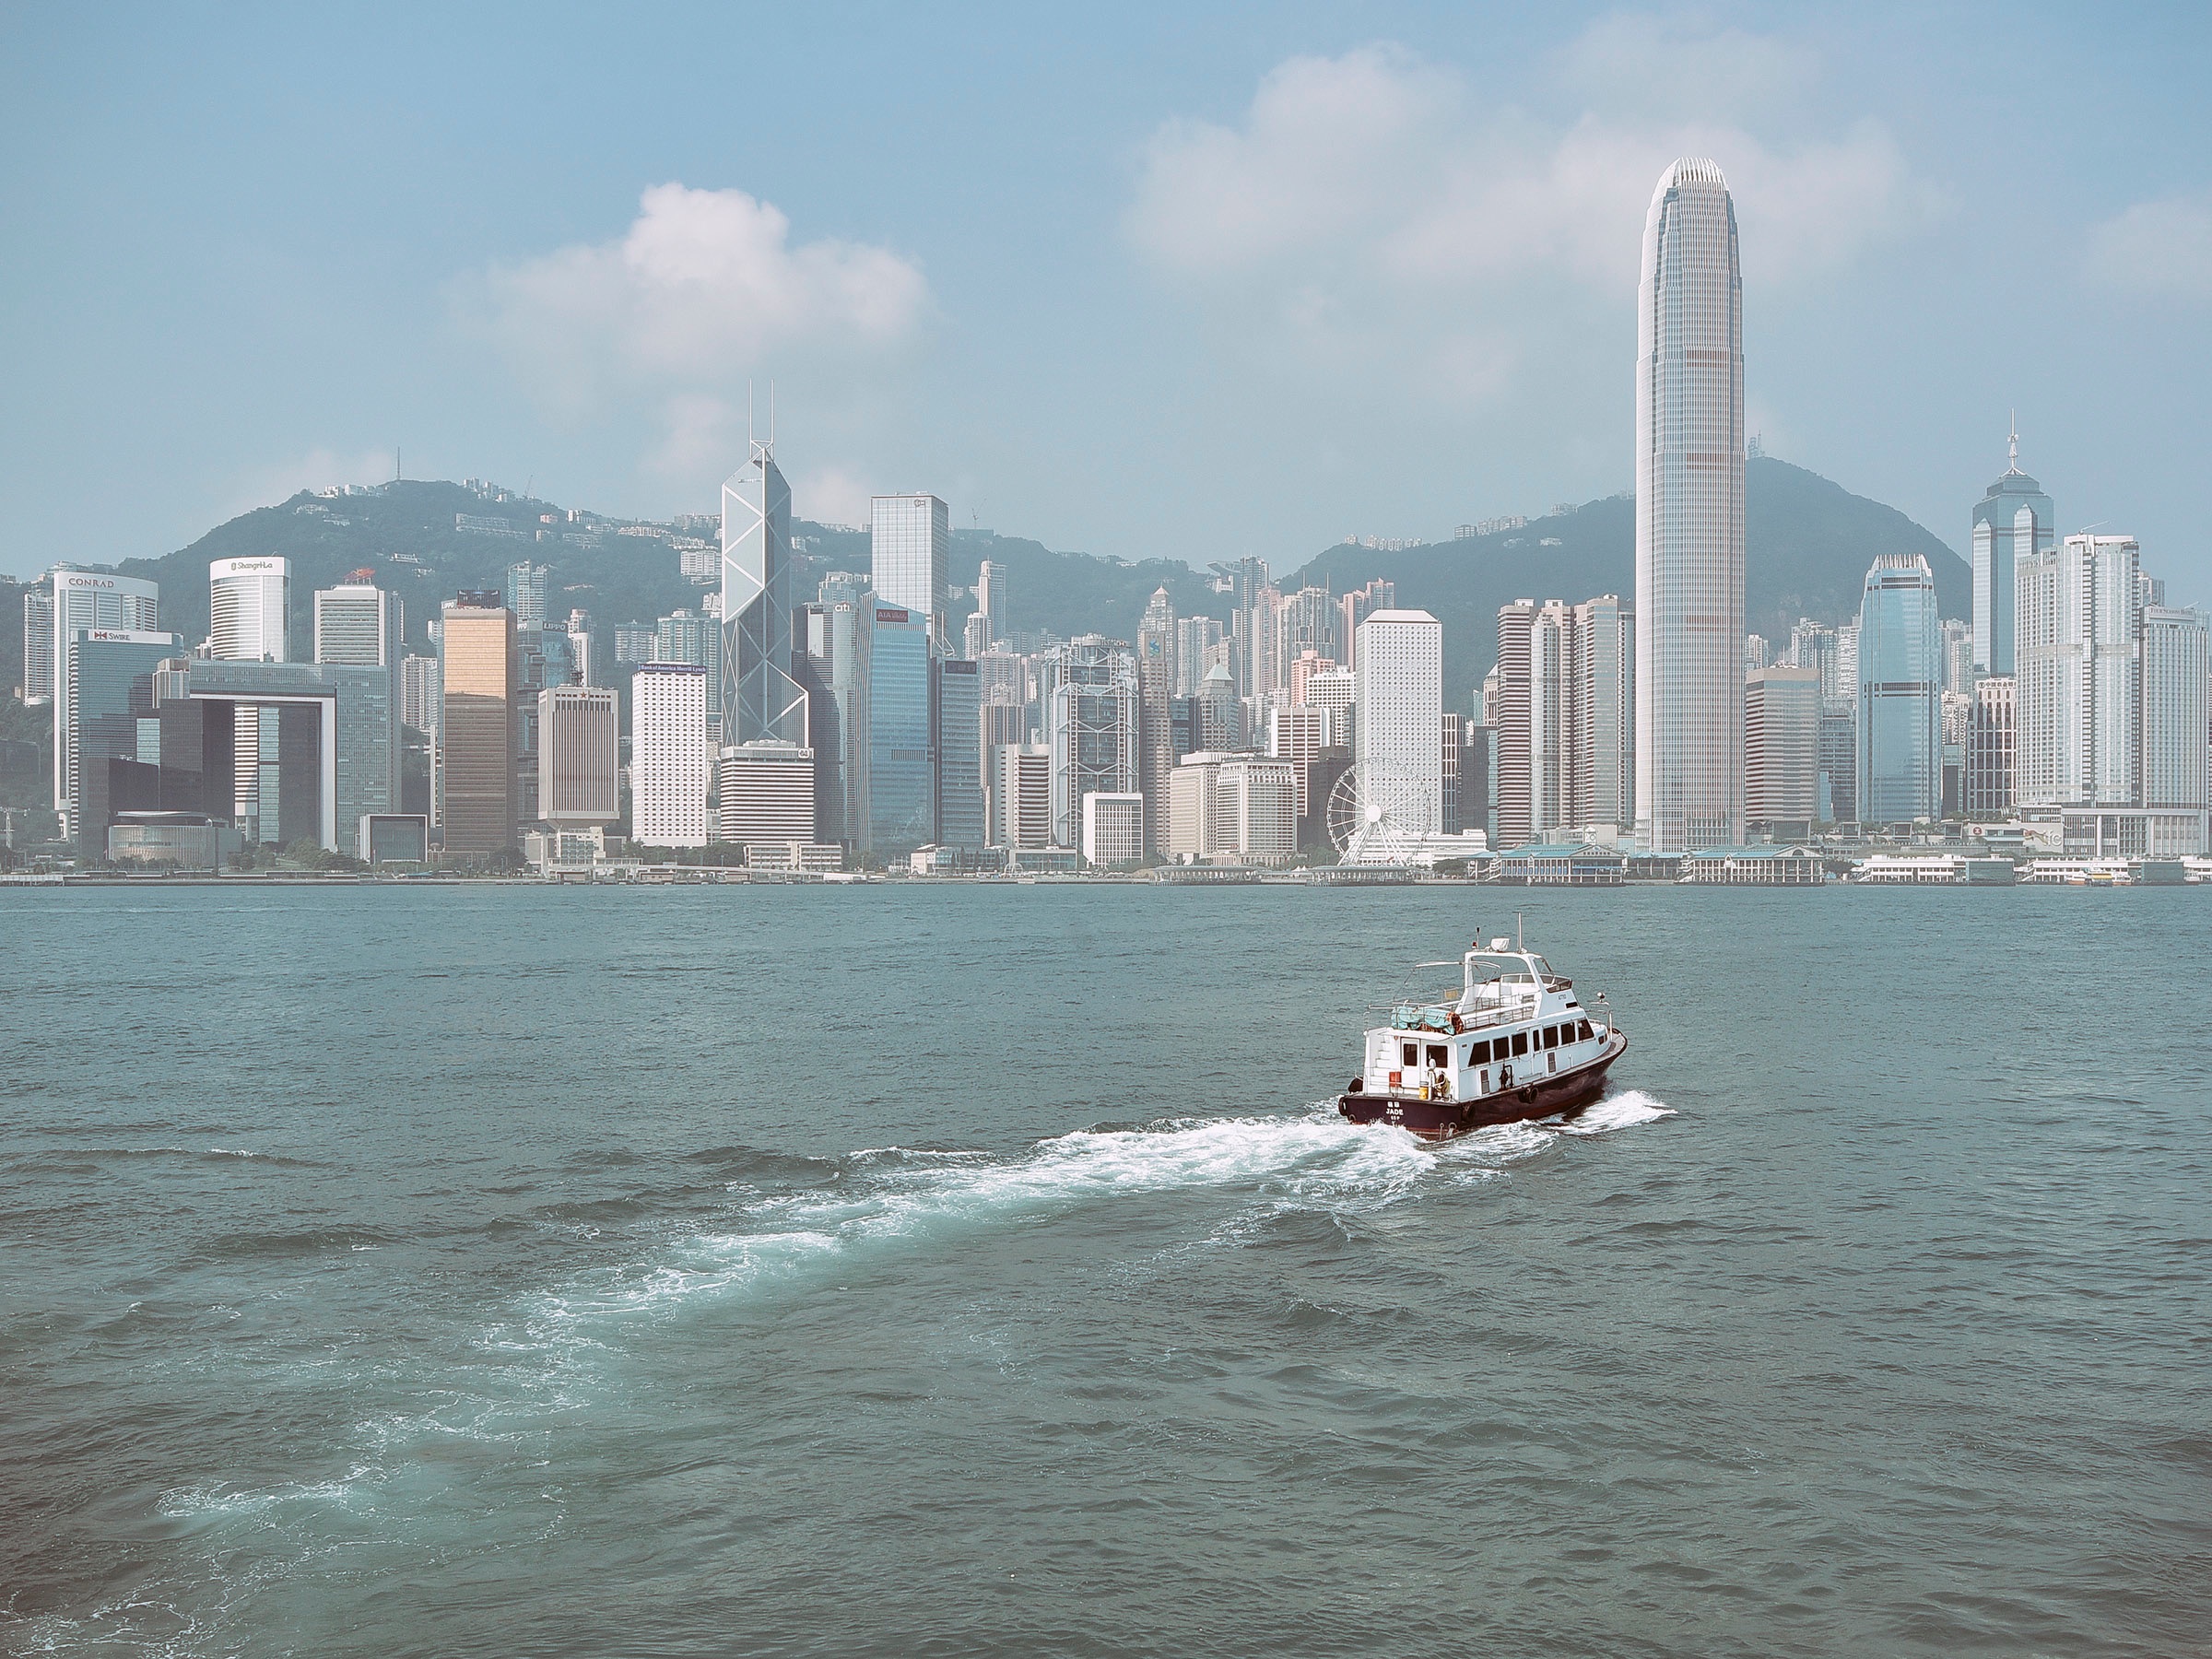
sea, coast, horizon, boat, skyline, wave, city, skyscraper, river, ship, cityscape, vehicle, bay, harbor, ferry, watercraft, passenger ship, atmospheric phenomenon, human settlement